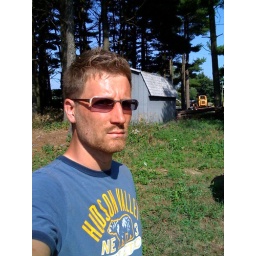
Pulling fence and clearing trees at our new property. Carrie said thedirt in my beard makes it look &amp;quot;Rubin-esque.&amp;quot;